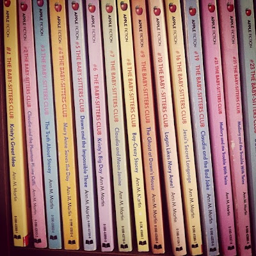
literary series ... i think i read almost every single book when i was in elementary school !